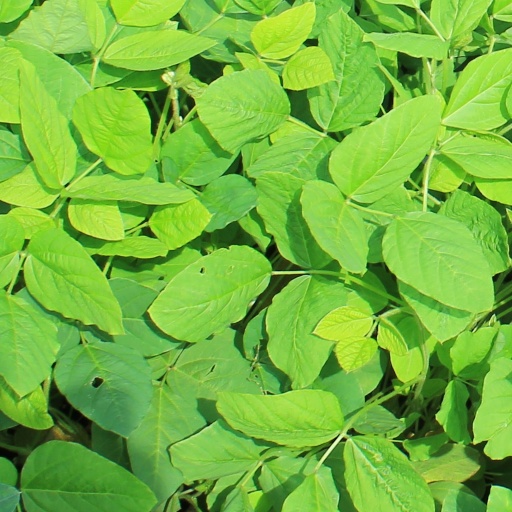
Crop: soybean